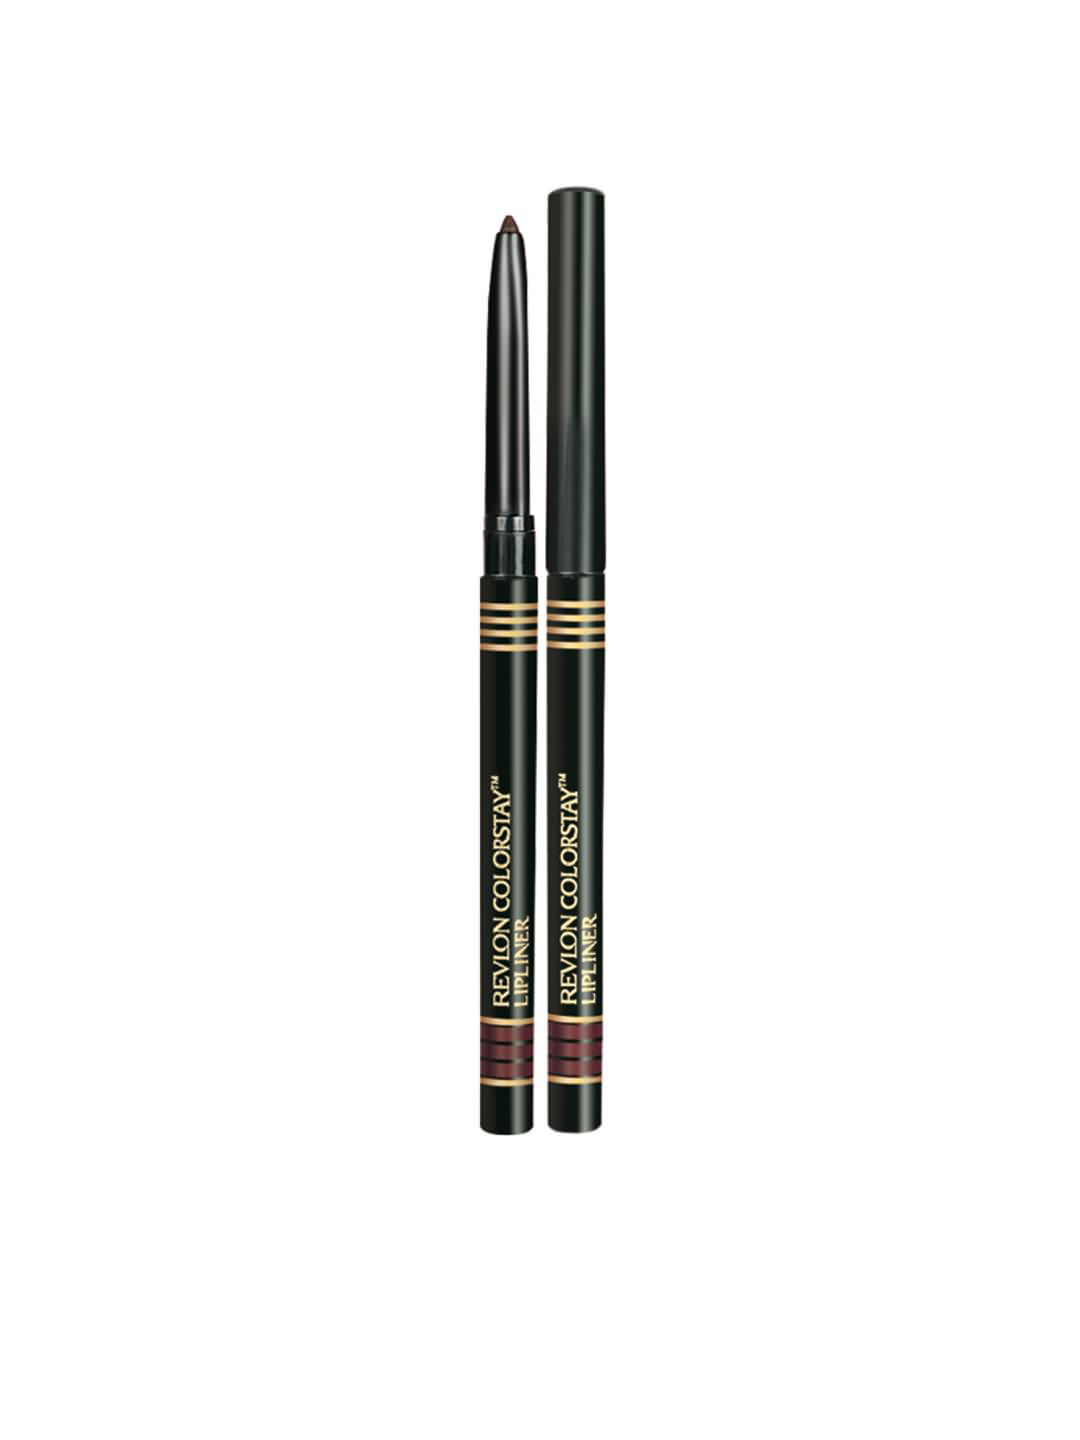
Revlon Colorstay Vixens Lip Liner
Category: Personal Care / Lips / Lip Liner
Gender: Women
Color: Purple
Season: Spring 2017
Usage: Casual